Bob Melvin

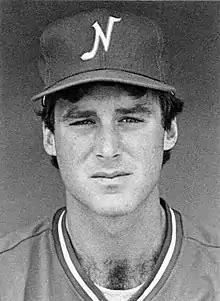
Melvin with the Nashville Sounds in 1985

Melvin was selected in the 1st round (2nd pick) by the Detroit Tigers in the secondary phase of the 1981 draft. He debuted in the major leagues on May 25, 1985, at the age of 23. He played 11 seasons, mostly as a back-up catcher, for the Tigers, San Francisco Giants, Baltimore Orioles, Kansas City Royals, Boston Red Sox, New York Yankees, and Chicago White Sox. As a Tiger, he backed up Lance Parrish, and as a Giant, he served as the backup for fellow catcher Bob Brenly, who, like him, went on to manage the Diamondbacks. During his winters in San Francisco, he interned at Bear Stearns.